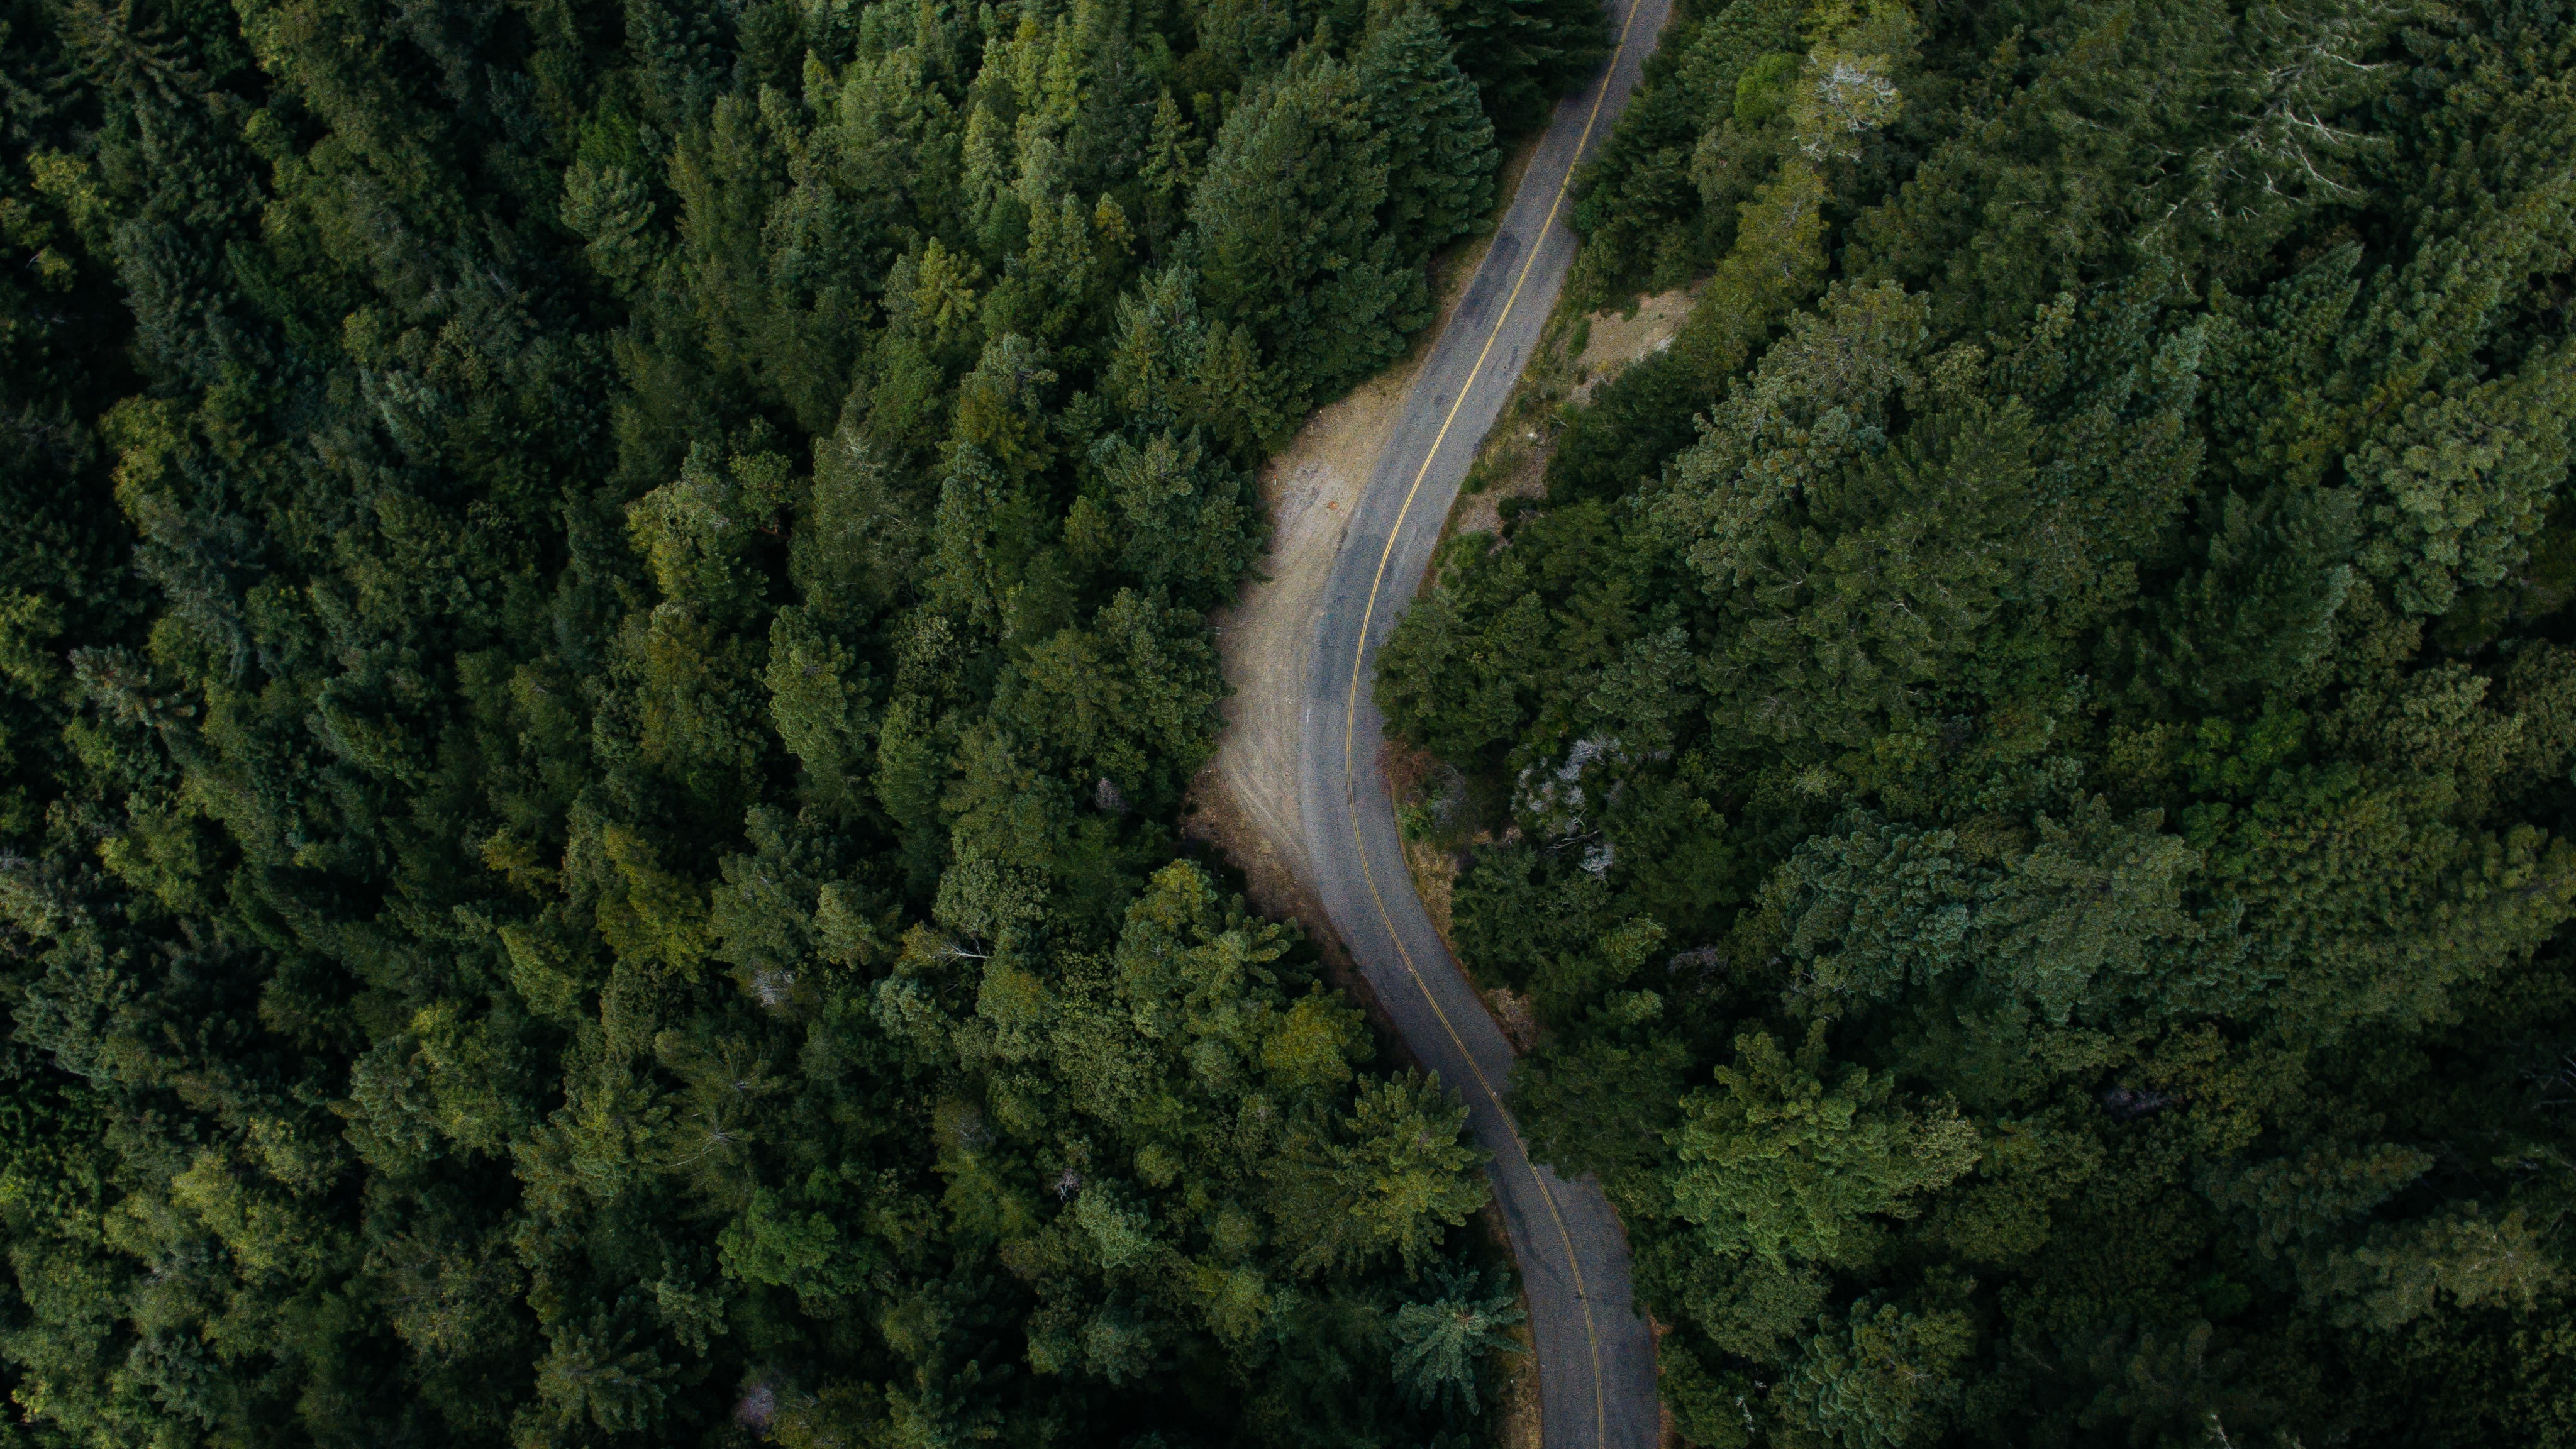
tree, nature, forest, plant, road, jungle, soil, trees, outdoors, woods, rainforest, habitat, natural environment, woody plant, temperate coniferous forest, geological phenomenon